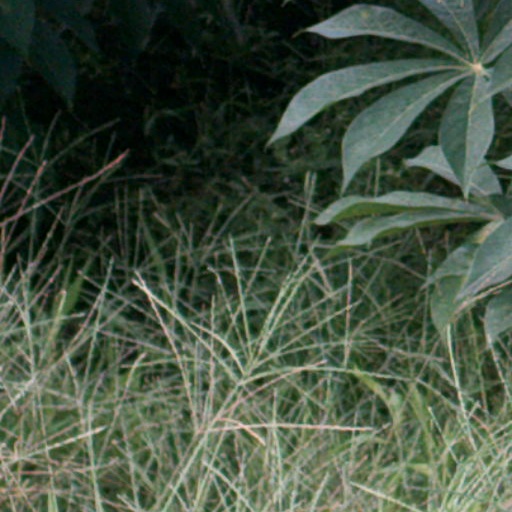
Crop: cassava